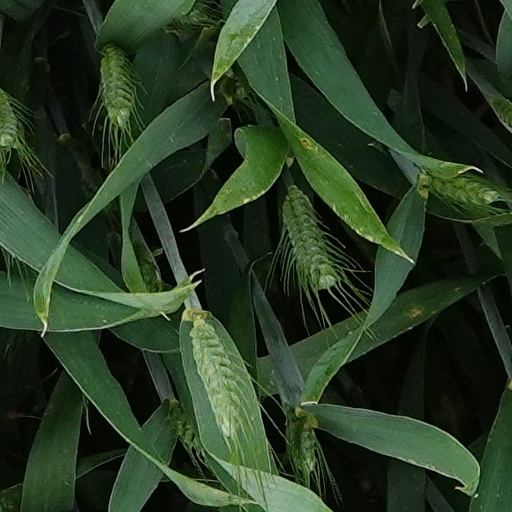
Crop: wheat